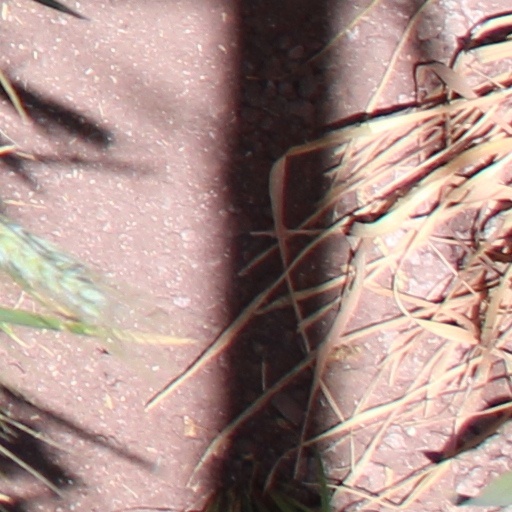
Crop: wheat